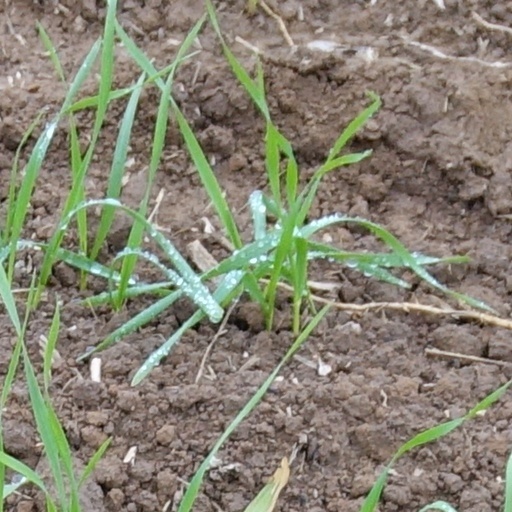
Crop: wheat